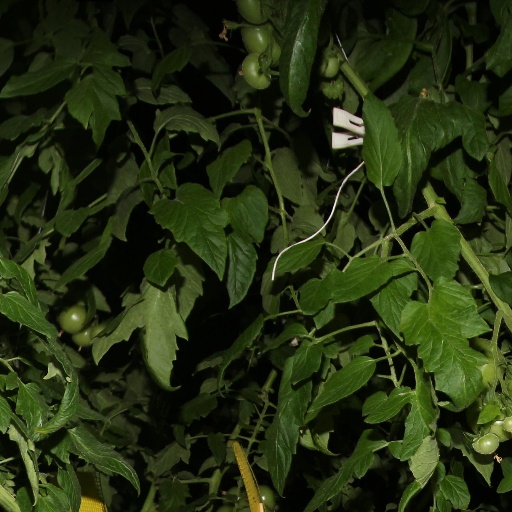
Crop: tomato